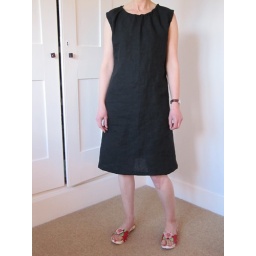
linen shift dress in black